Ministry of Housing and Spatial Planning

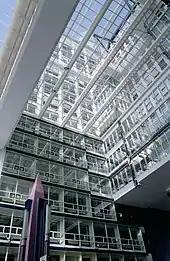
Former ministry building

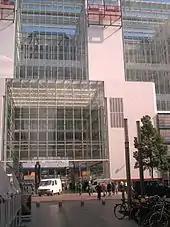
Former ministry building

The Ministry of Housing and Spatial Planning ( or "VRO") is a Dutch government ministry. It was re-established in 2024 after having been disbanded in 2010. The current minister is Mona Keijzer.